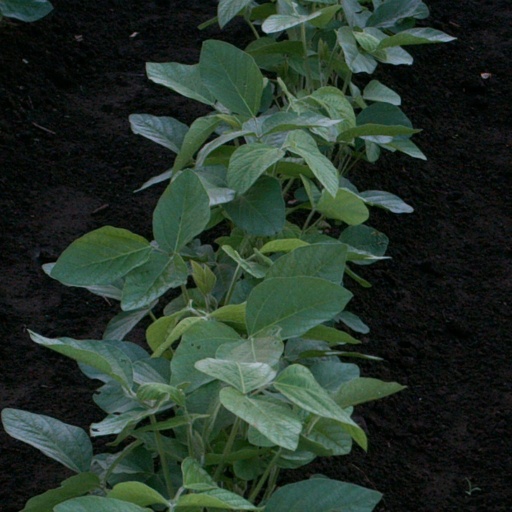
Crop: soybean